European Gaming and Betting Association

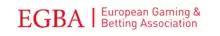

The European Gaming and Betting Association (EGBA) is the Brussels-based trade association representing the leading online gambling operators established, licensed and regulated within the EU. EGBA works together with national and EU authorities and other stakeholders towards a well-regulated and well-channelled online gambling market which provides a high level of consumer protection and takes account of the realities of the internet and online consumer demand. In 2021, EGBA's member companies had 225 online gambling licenses to provide their services to 29,8 million customers across 21 different European countries.